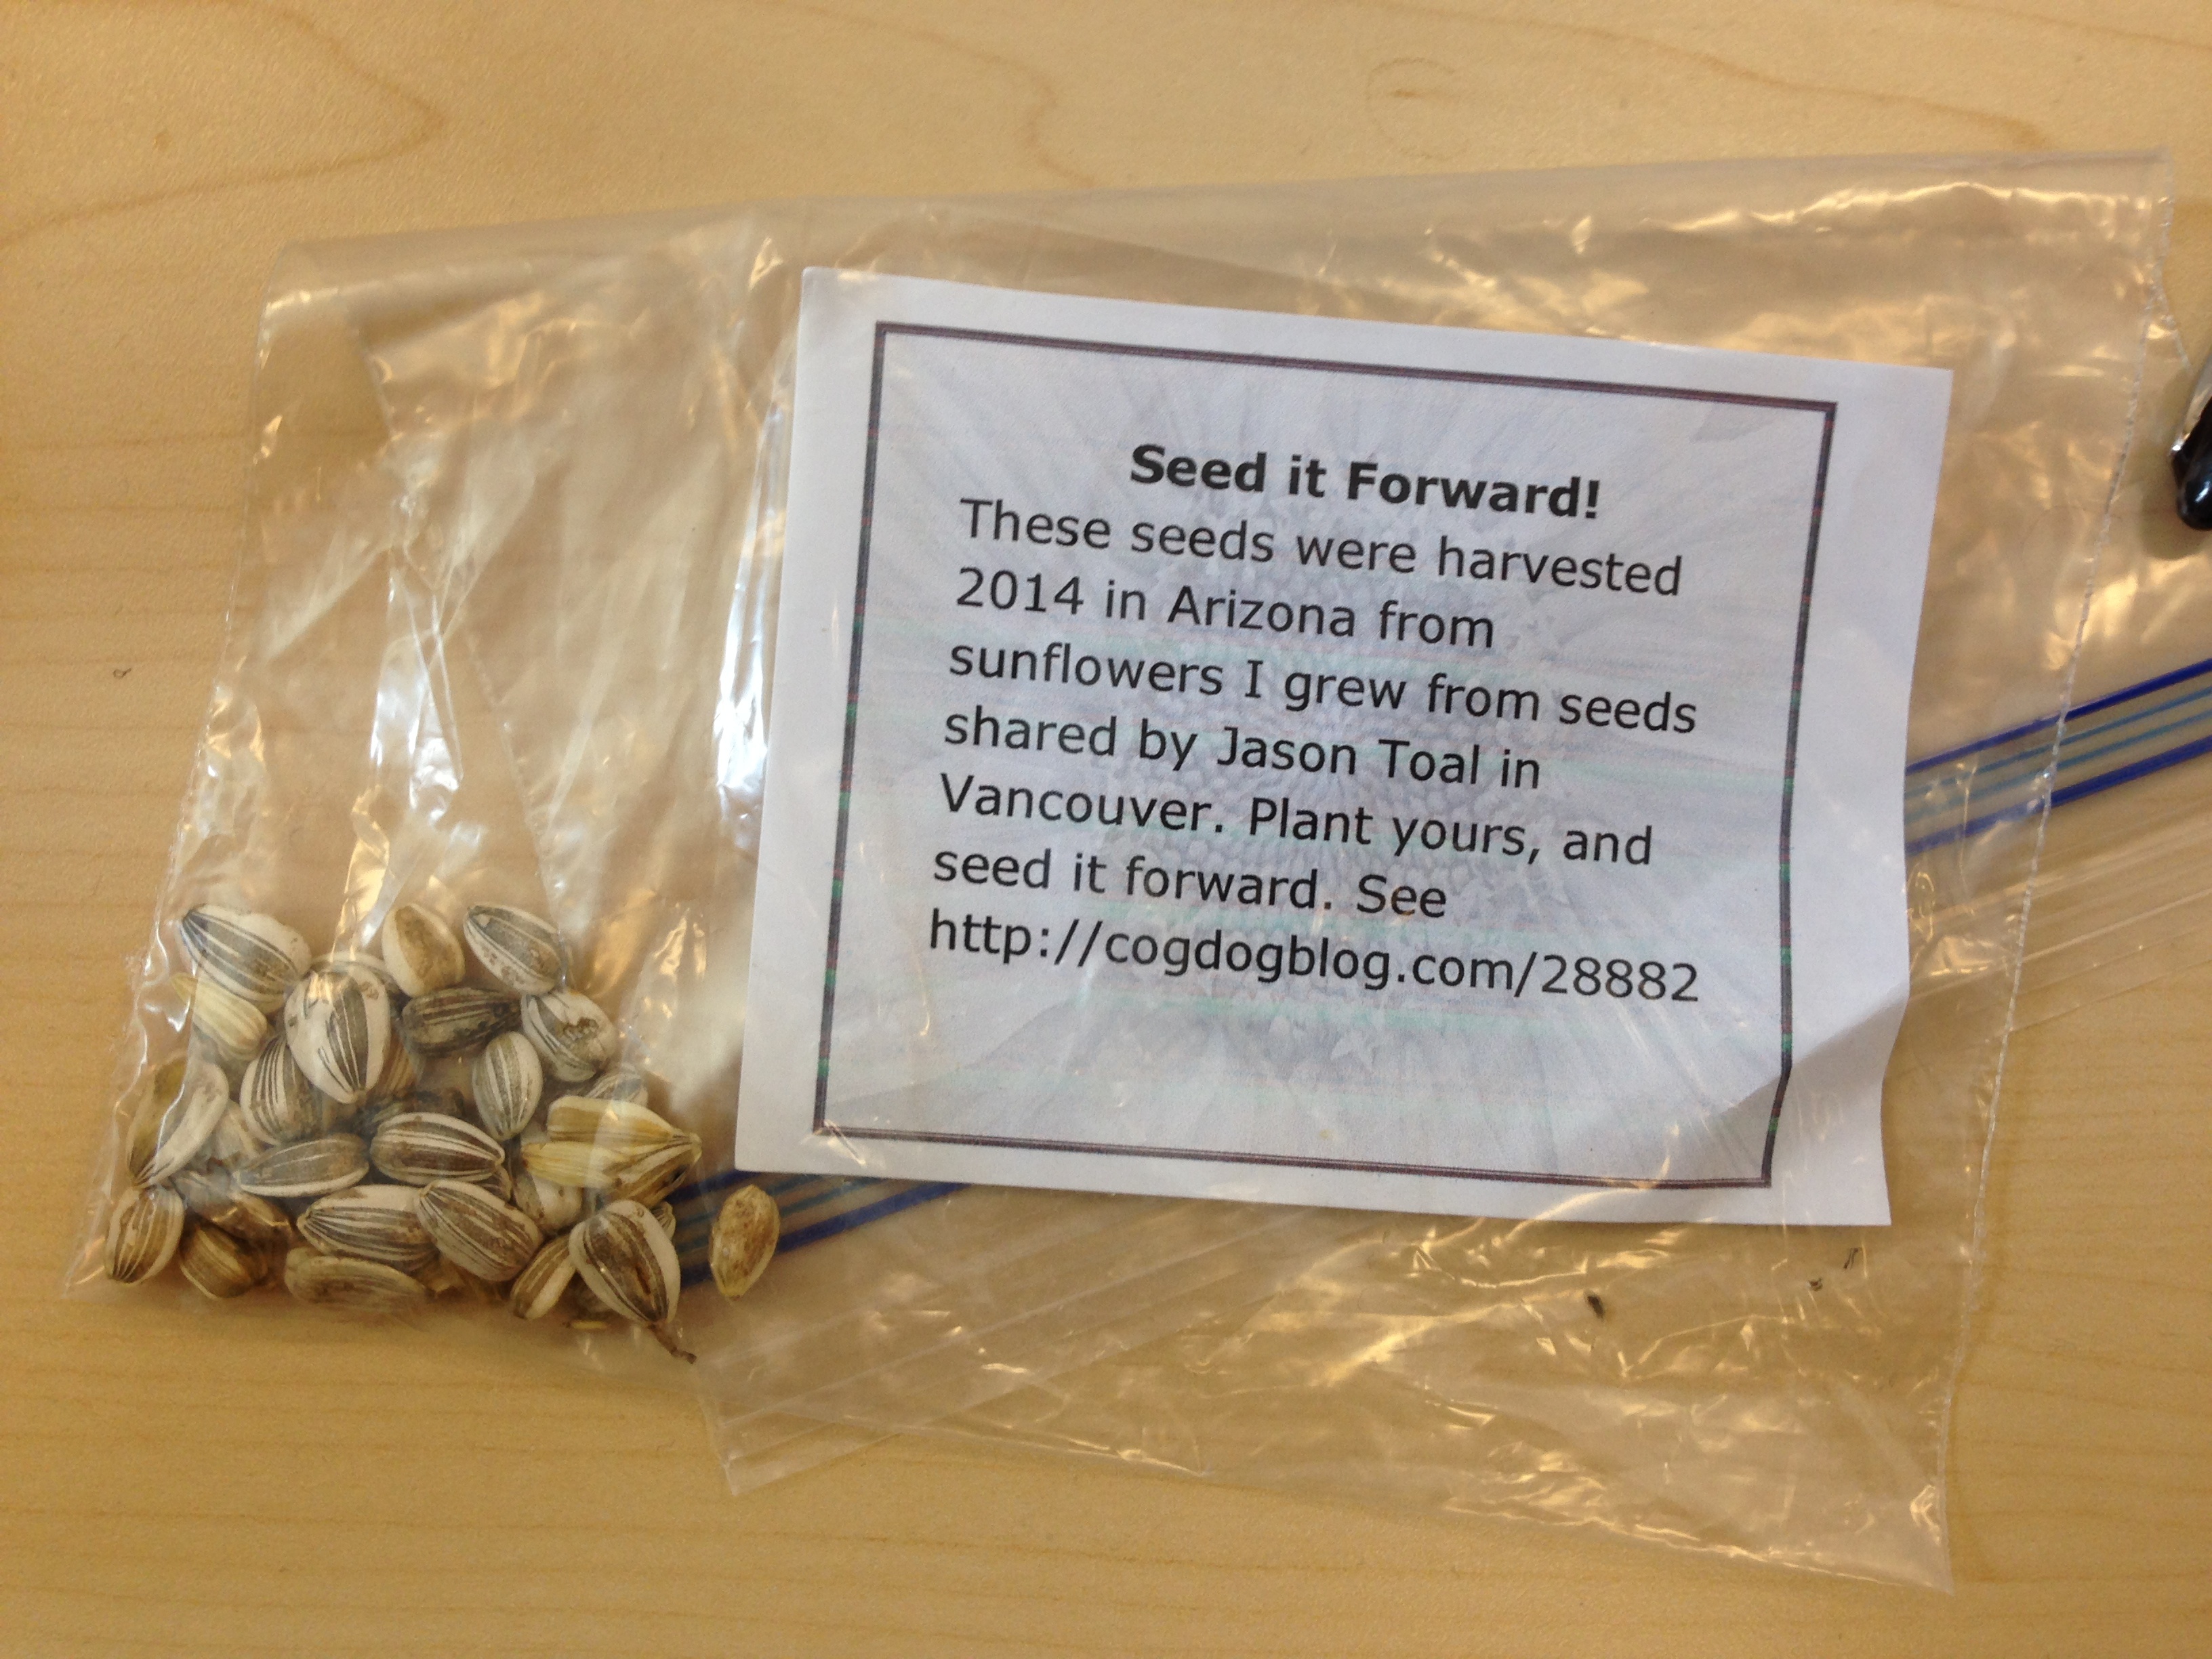
food, material, product